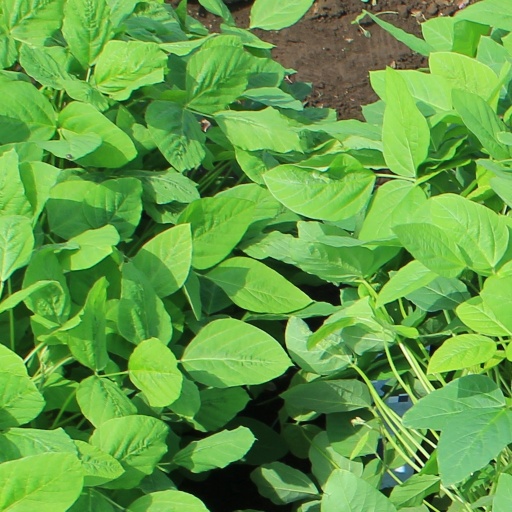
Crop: soybean